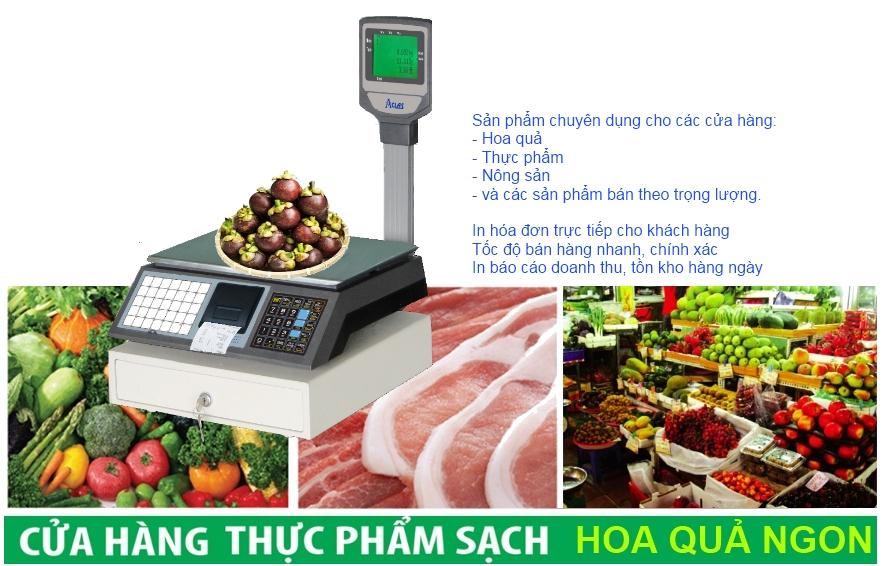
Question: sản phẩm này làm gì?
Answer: in hóa đơn trực tiếp cho khách hàng, in báo cáo doanh thu, tồn kho hàng ngày